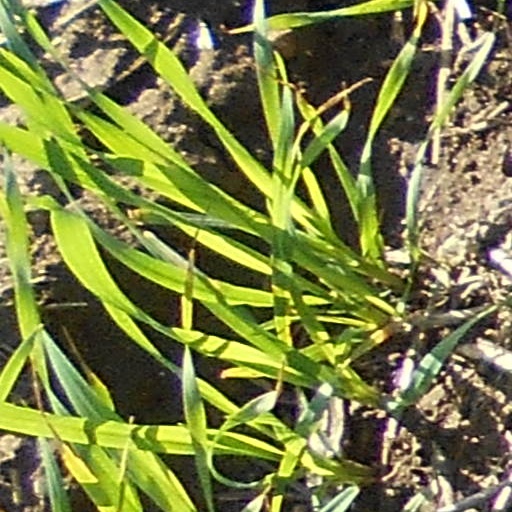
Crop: wheat